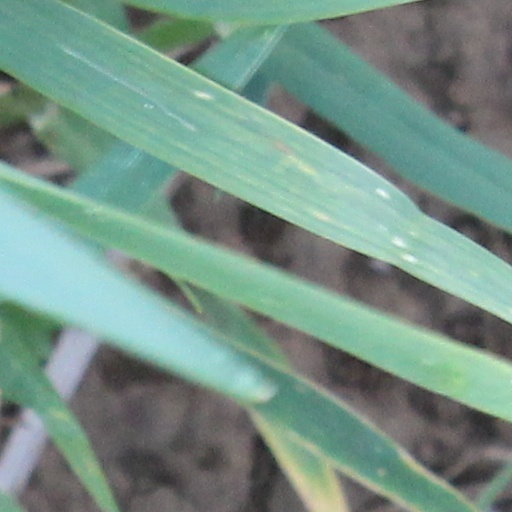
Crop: wheat